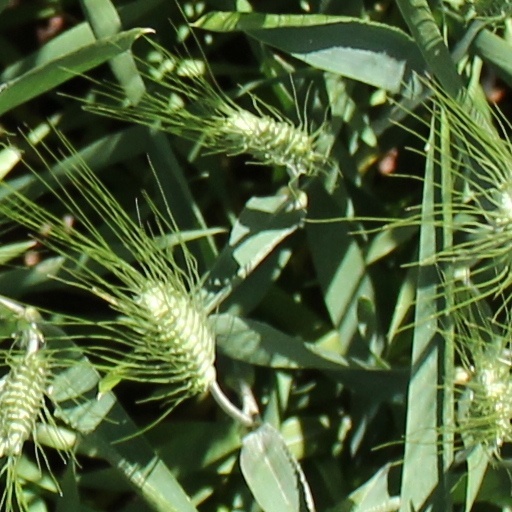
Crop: wheat